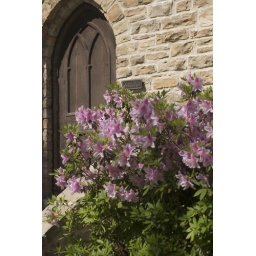
Easter Flowers - Azaleas near side door to church